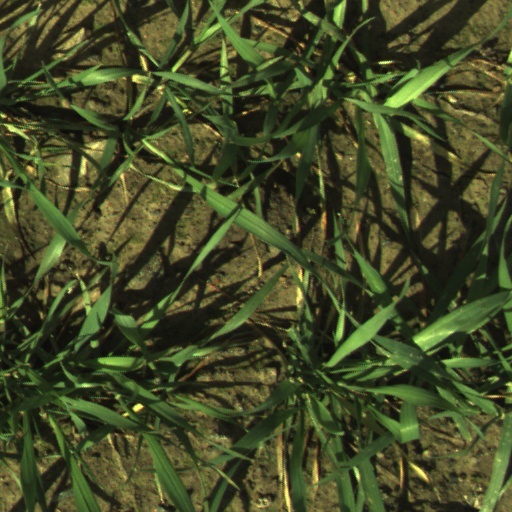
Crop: wheat